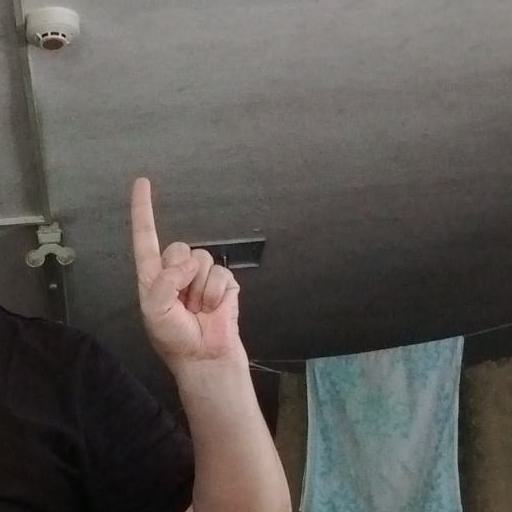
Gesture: one